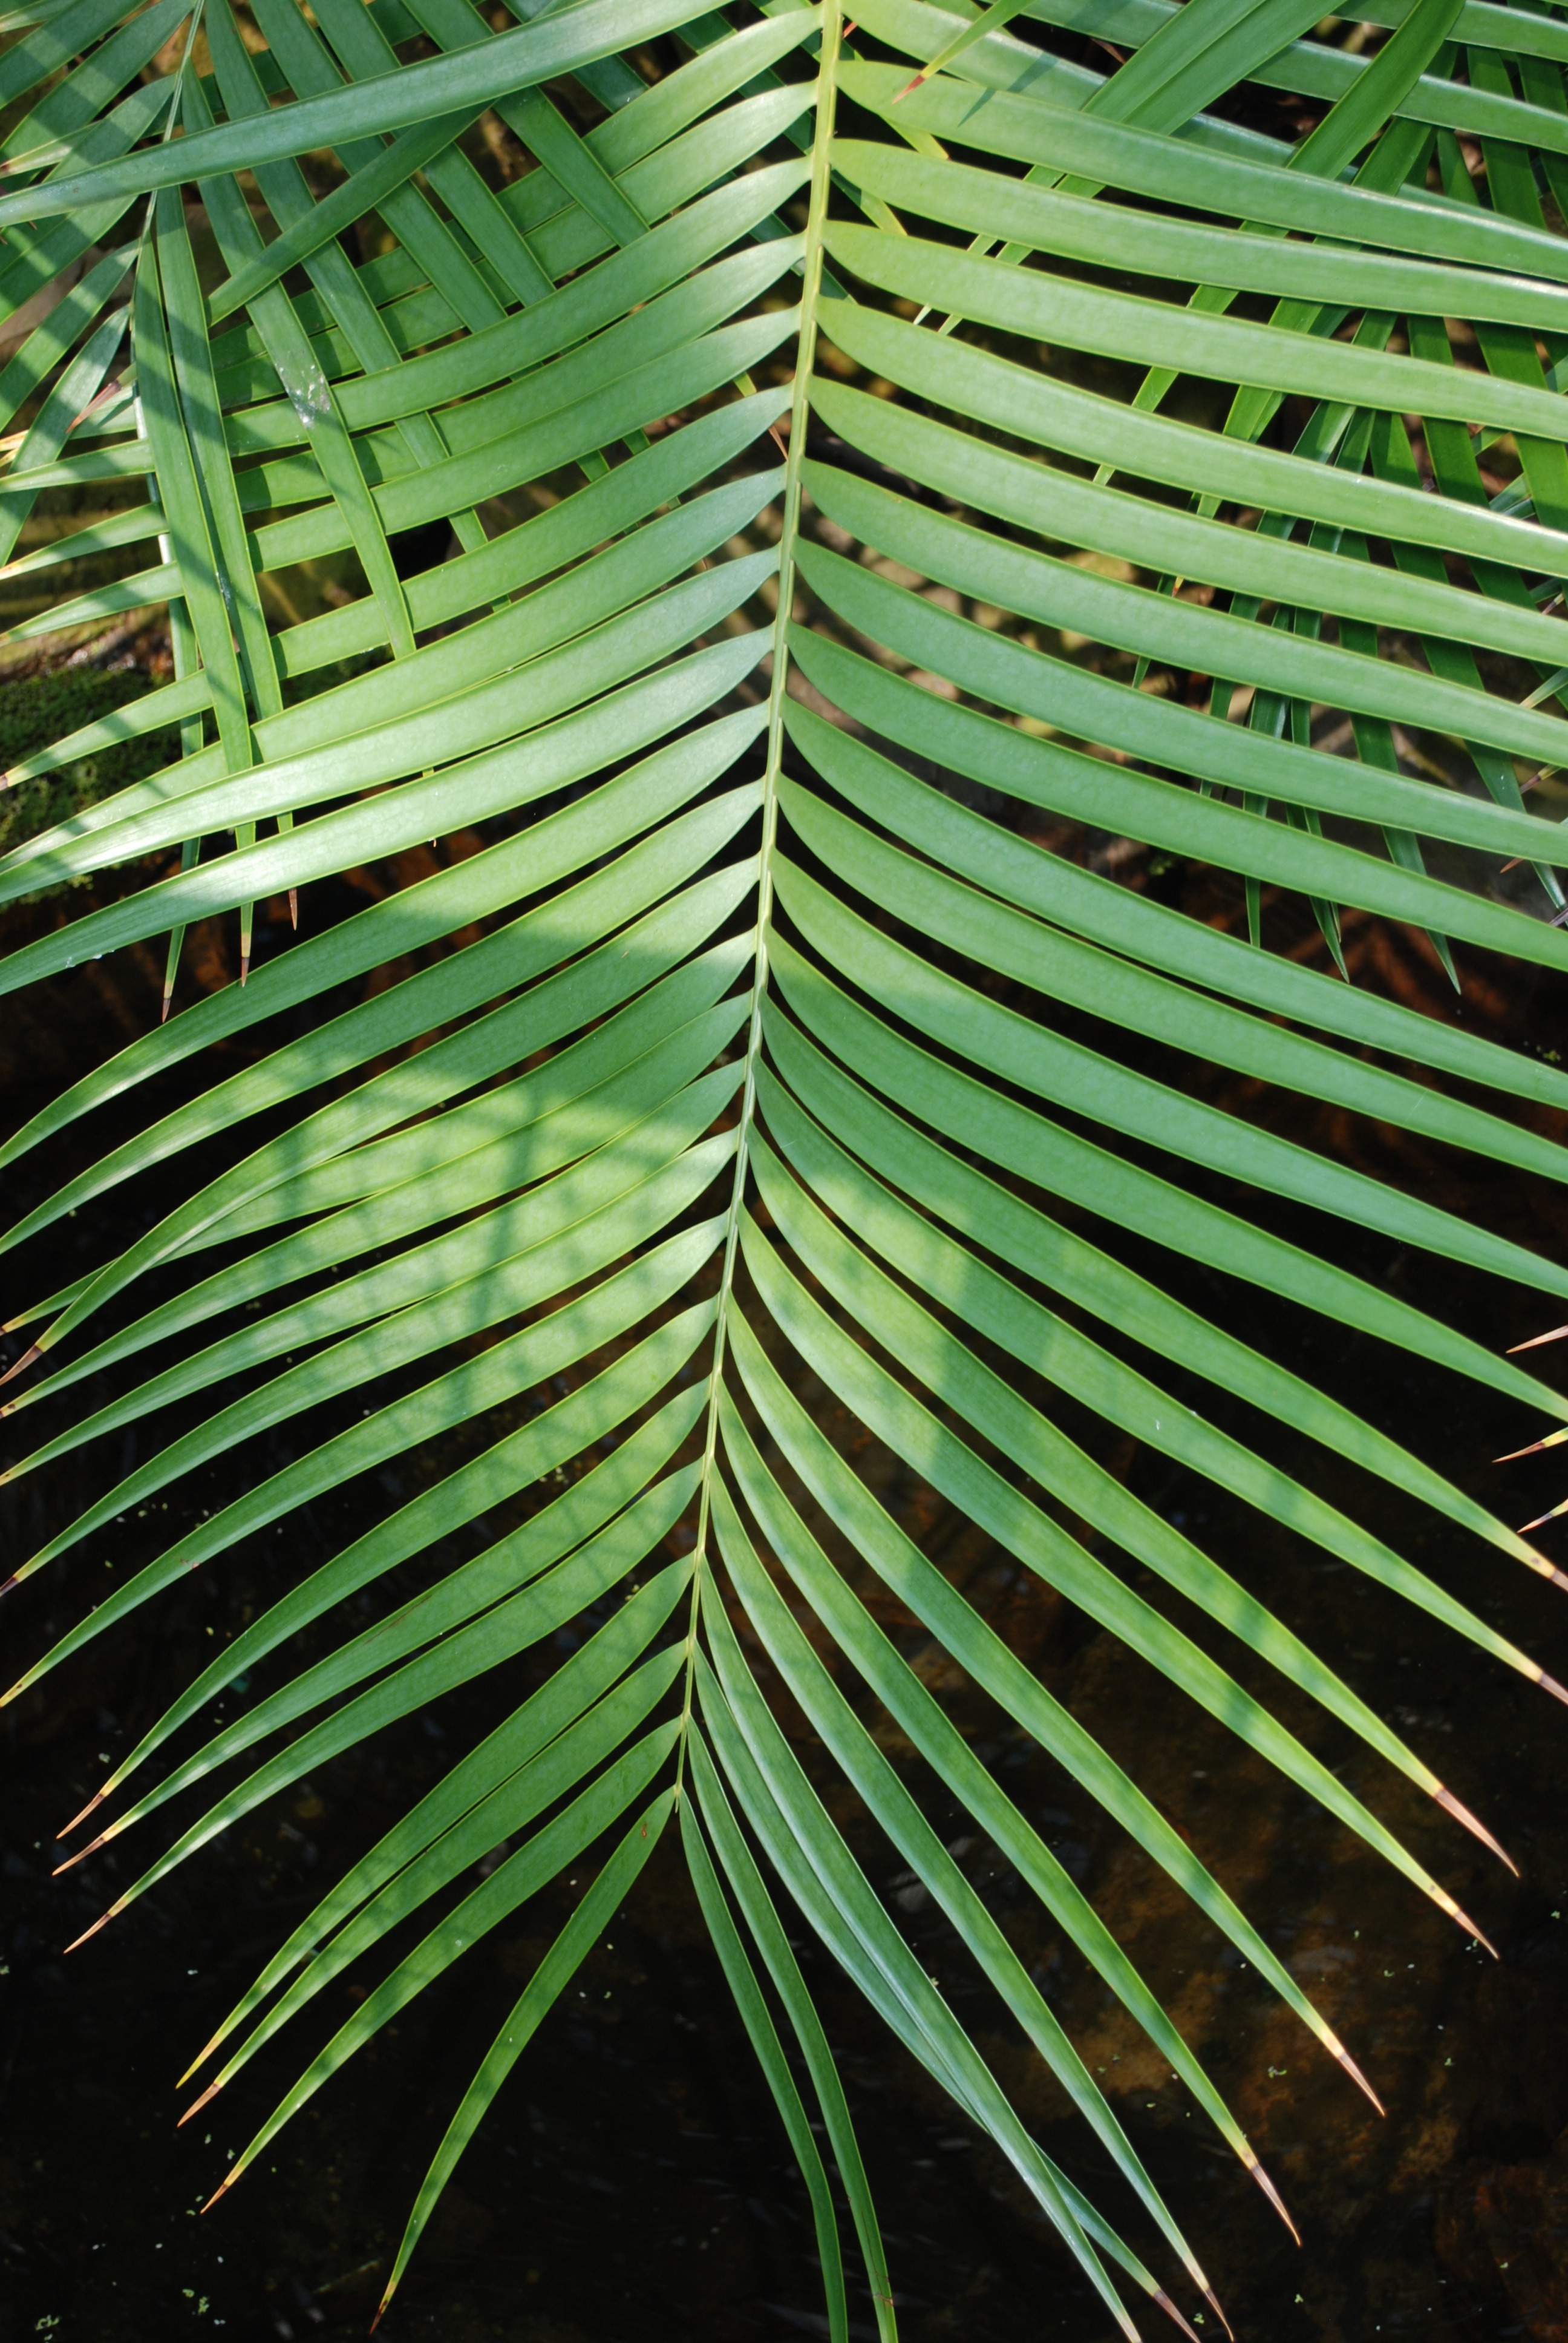
tree, grass, branch, plant, leaf, flower, environment, foliage, line, green, herb, natural, botany, agriculture, flora, botanical, fern, leaves, outdoors, vegetation, horticulture, organic, grass family, plant stem, woody plant, land plant, ferns and horsetails, arecales, palm family